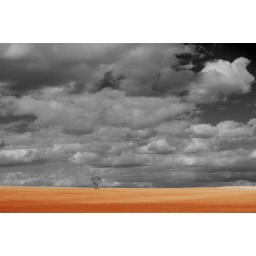
tree in the field